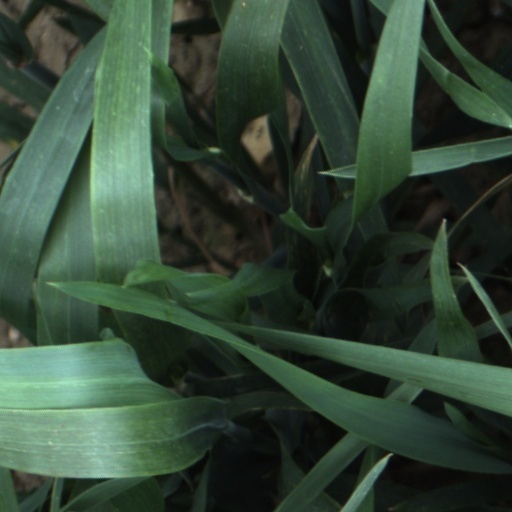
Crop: wheat